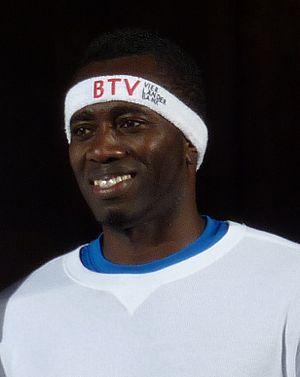
James Charles Beckford est un athlète jamaïcain, spécialiste du saut en longueur et du triple saut.